Rochefort, Charente-Maritime

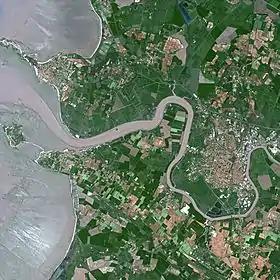
Rochefort (centre-right) seen from Spot Satellite

Another infrastructure of early Rochefort from 1766 was its "bagne", a high-security penal colony involving hard labour. "Bagnes" were then common fixtures in military harbors and naval bases, such as Toulon or Brest, because they provided free labor. During the Jacobin period of the French Revolution (1790–95), over 800 Roman Catholic priests and other clergy who refused to take the anti-Papal oath of the "Civil Constitution of the Clergy" were put aboard a fleet of prison ships in Rochefort harbour, where most died due to inhumane conditions.